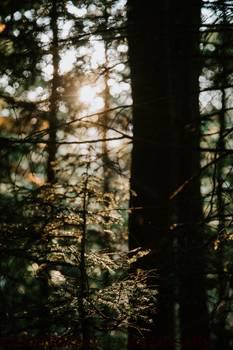
Label: Watermark